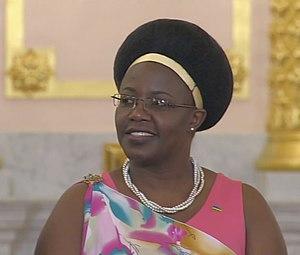
Jeanne d'Arc Mujawamariya, nouvelle ambassadrice du Rwanda en Russie, durant la cérémonie de présentation des lettres de créance des nouveaux ambassadeurs étrangers, Kremlin, January 16, 2014
Jeanne d'Arc Mujawamariya est une femme politique et diplomate rwandaise, ministre de l'Environnement depuis 2019.
Jeanne d'Arc est un prénom féminin français qui est apparu au début du XXᵉ siècle dans certaines régions francophones à la suite de la béatification, puis de la canonisation de Jeanne d'Arc.